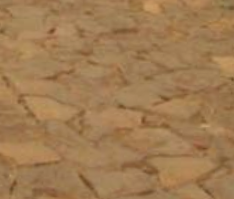
Surface type: sett